Abramo Canka

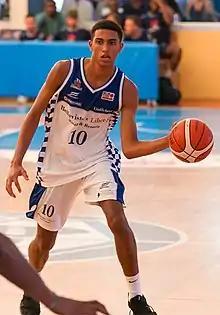
Canka with Roseto Sharks in 2018

Abramo Canka (born Abramo Penè; 18 March 2002) is an Italian basketball player for Virtus Bologna of the Lega Basket Serie A (LBA) and the EuroLeague. He played three seasons of college basketball between 2022 and 2025, the first with the UCLA Bruins, the second with the Wake Forest Demon Deacons, and the third with the Stetson Hatters.